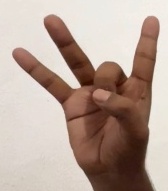
ASL sign: 8